Weobley

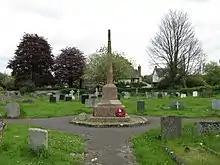
Weobley War Memorial

The major bus route serving the village is the 461, operated by Sargents Brothers and with a daily service in 2021 of eleven buses each way from Hereford railway station to Kington. Some of these run through to Llandrindod Wells. The main bus stop in Weobley is in Broad Street. One each way of these buses is numbered 462, because it reaches Kington via Eardisley instead of directly.